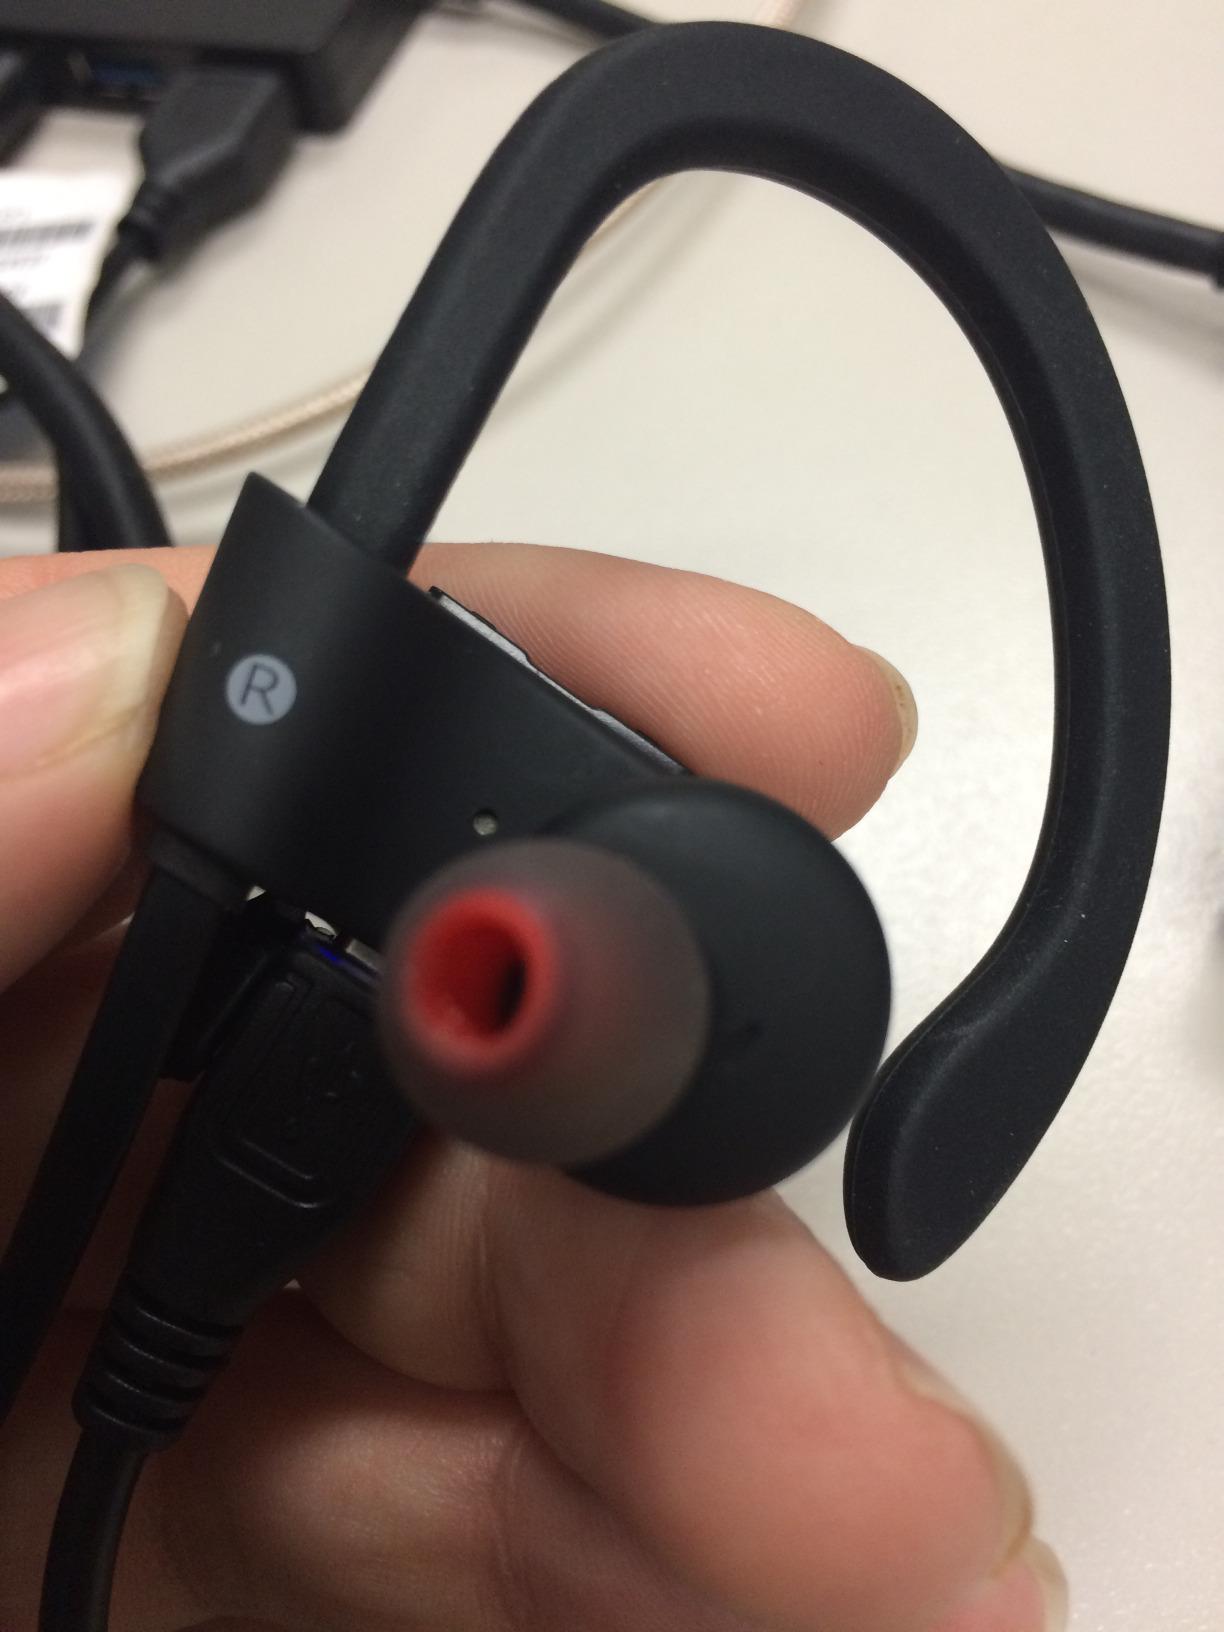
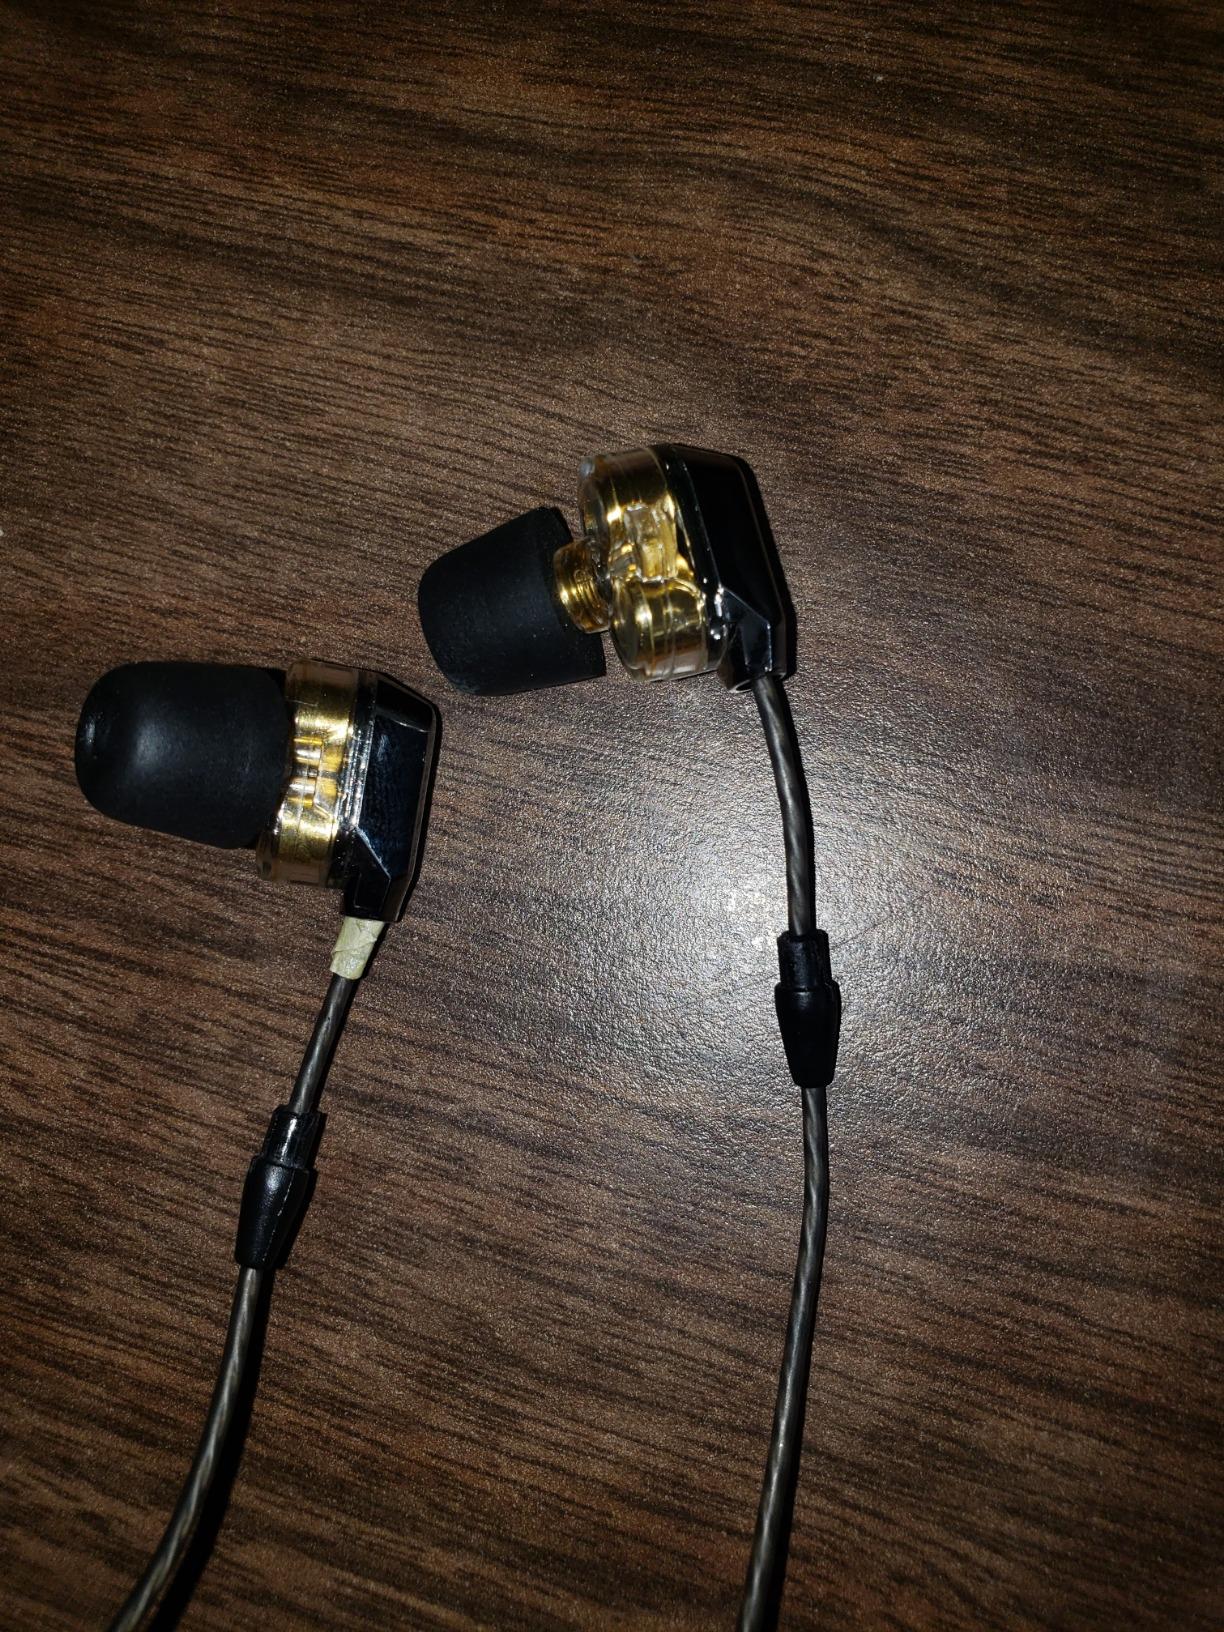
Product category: headphones
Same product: no